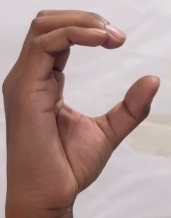
ASL sign: C